Lovund Church

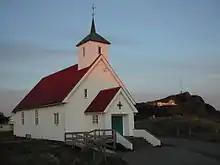
View of the chapel

Lovund Church is a chapel of the Church of Norway in Lurøy Municipality in Nordland county, Norway. It is located in the island village of Lovund. It is an annex chapel in the Lurøy parish which is part of the Nord-Helgeland prosti (deanery) in the Diocese of Sør-Hålogaland. The white, wooden chapel was built in a long church style in 1960 using plans drawn up by the architects John Egil Tverdahl, Petter Andersen, and Harald Myrvang. The building was consecrated on 11 September 1960 by the Bishop Hans Edvard Wisløff.